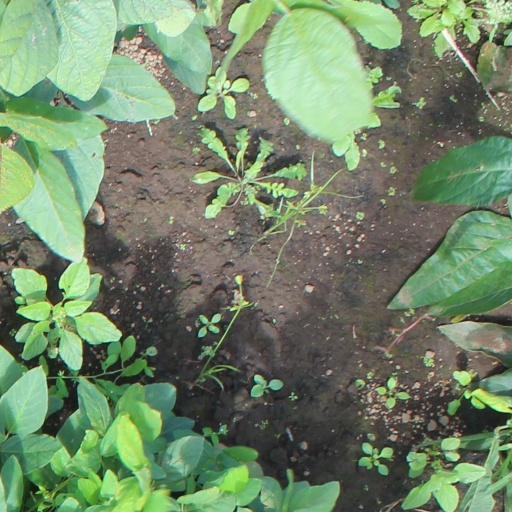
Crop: soybean